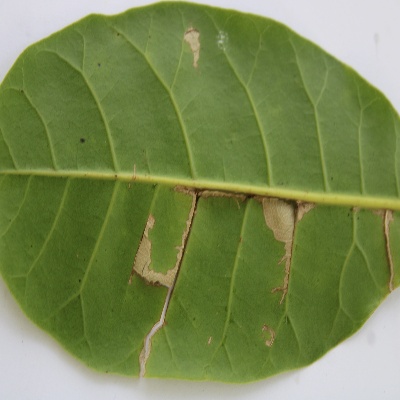
Crop: Cashew
Condition: anthracnose